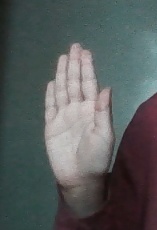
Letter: seen